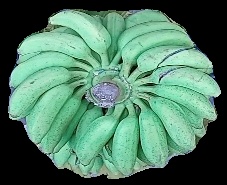
Variety: elakki-bale
Grade: grade1